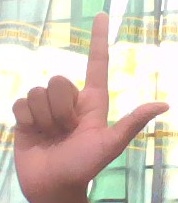
ASL sign: L